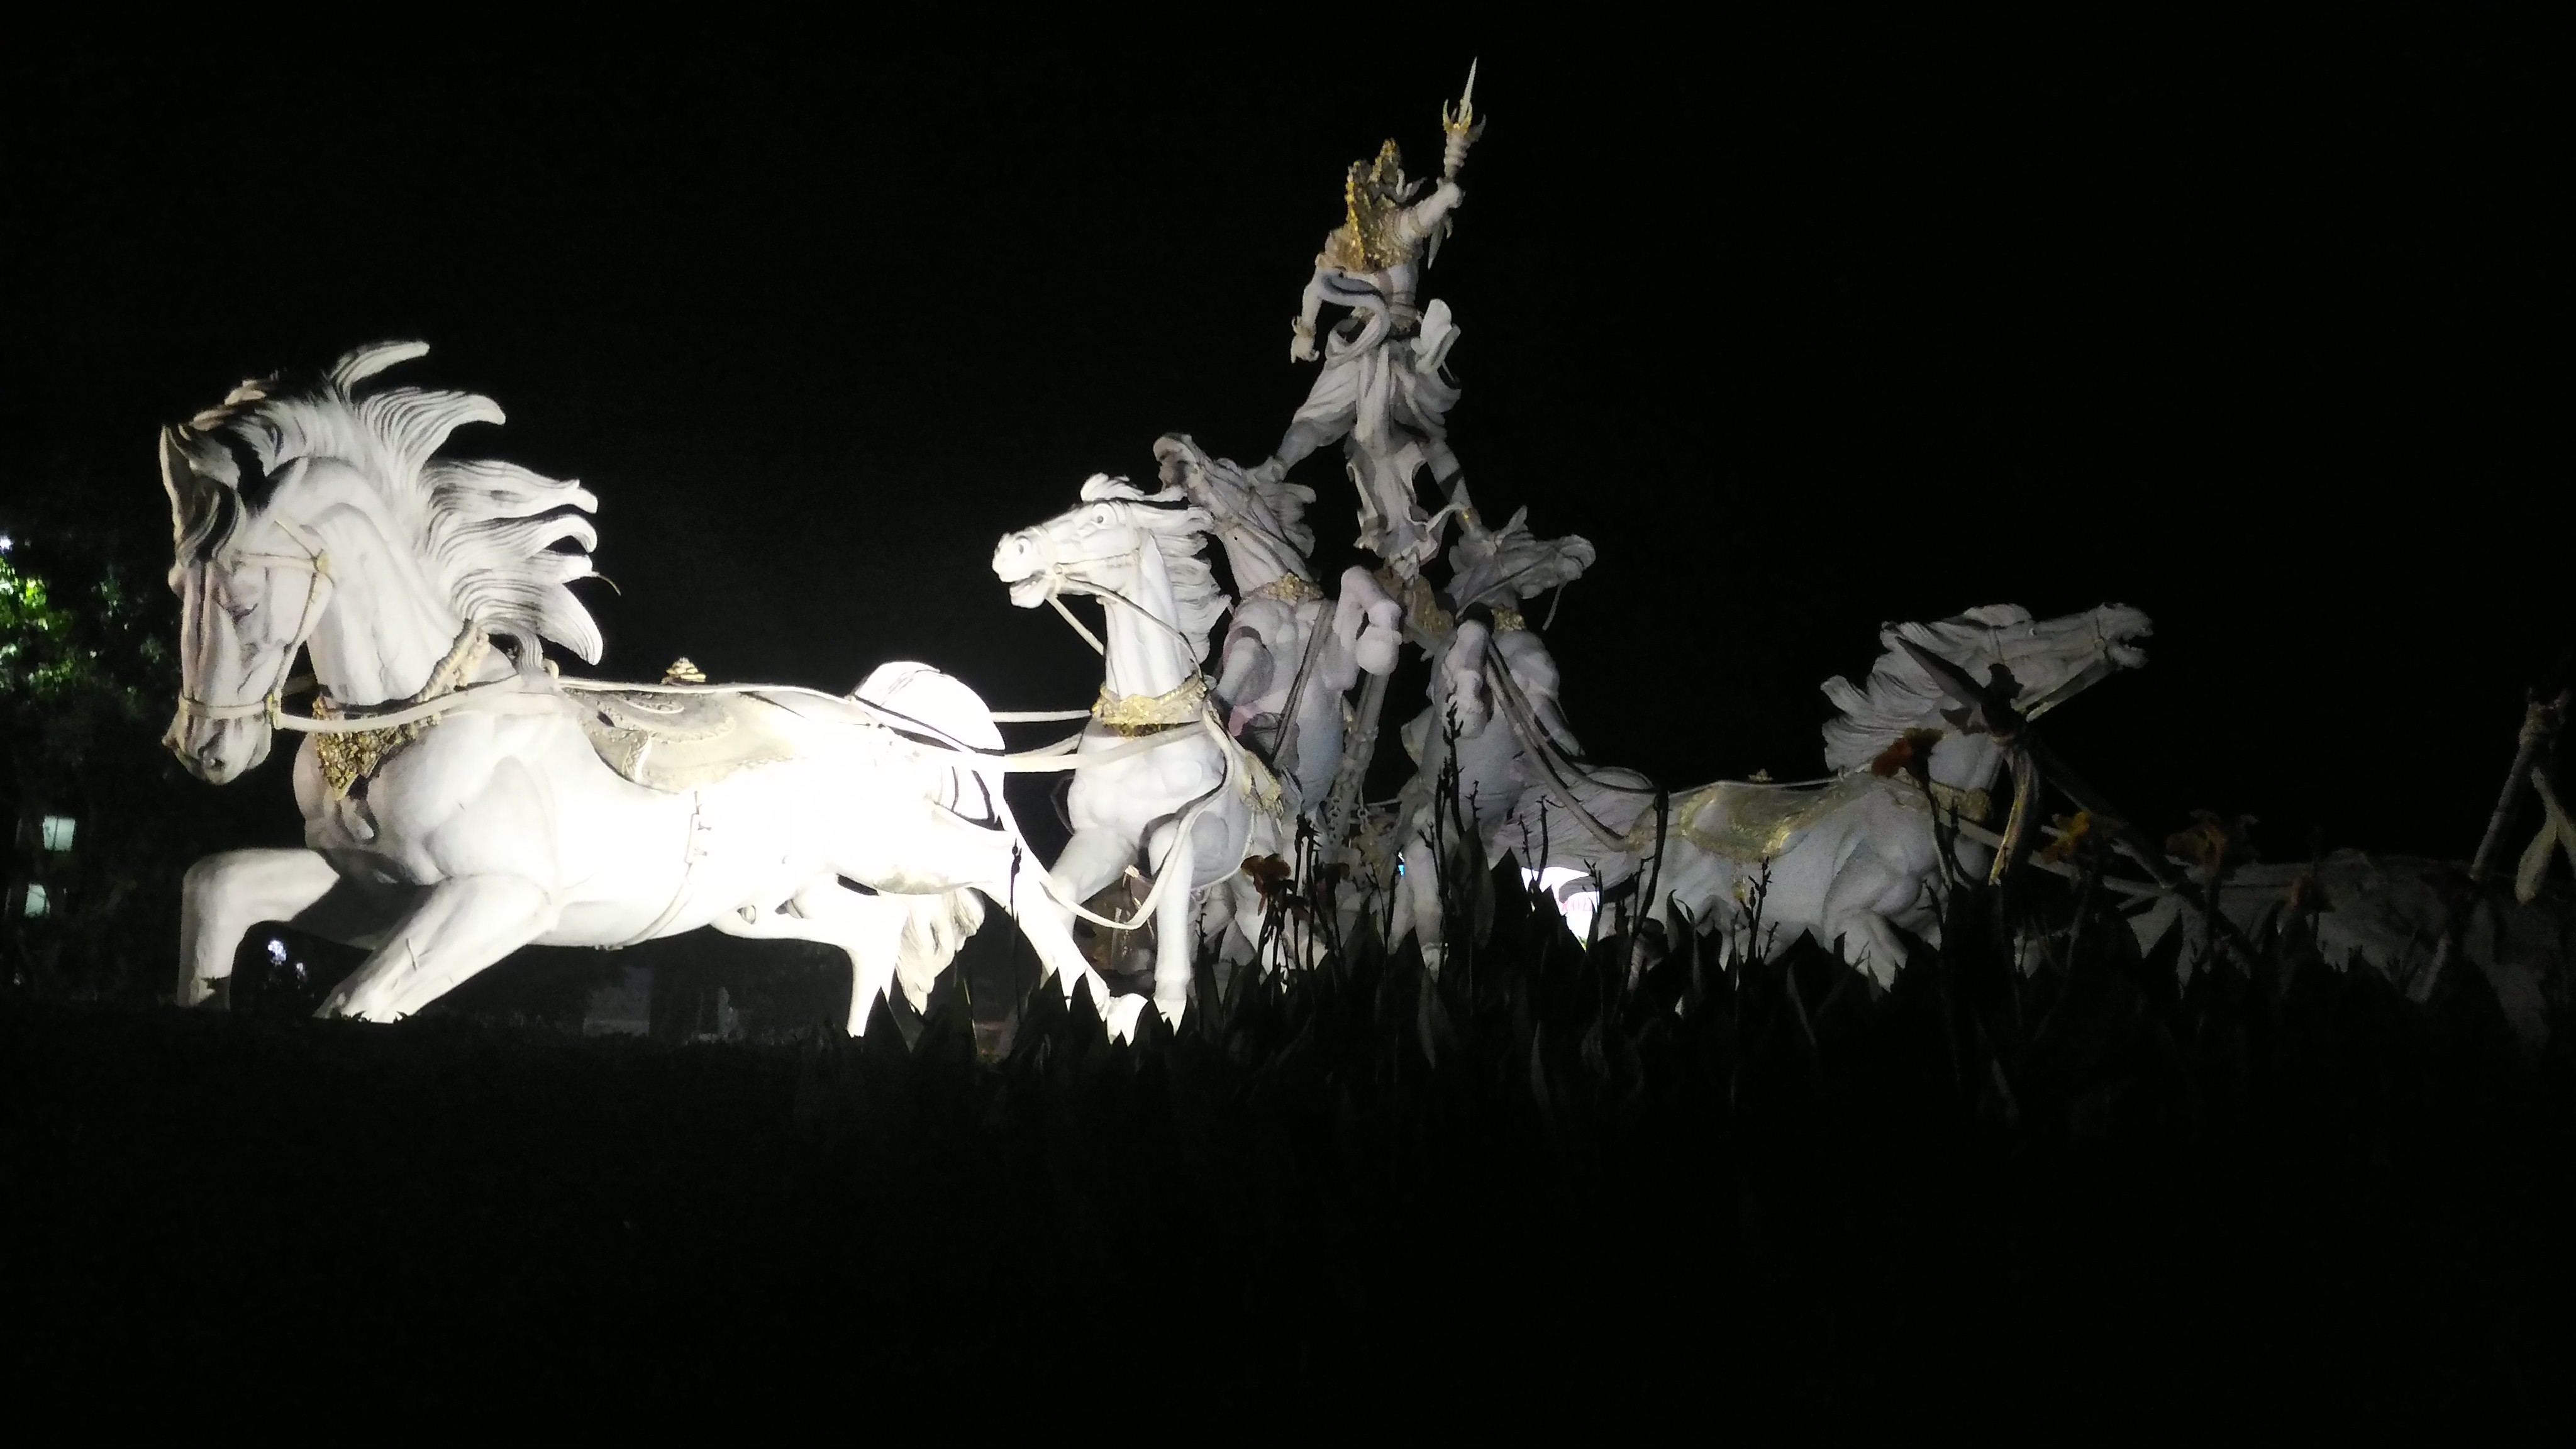
horse, statue, sculpture, darkness, night, art, fictional character